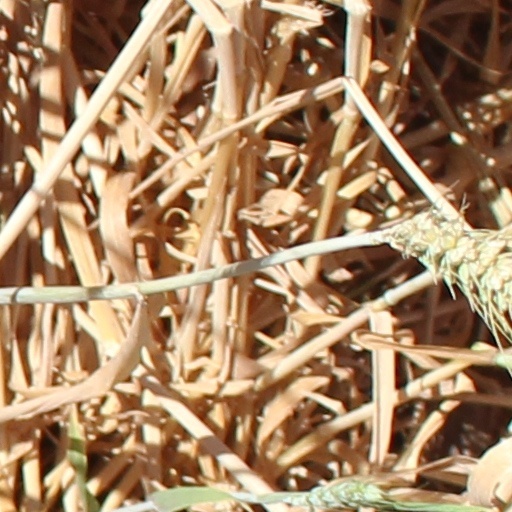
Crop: wheat